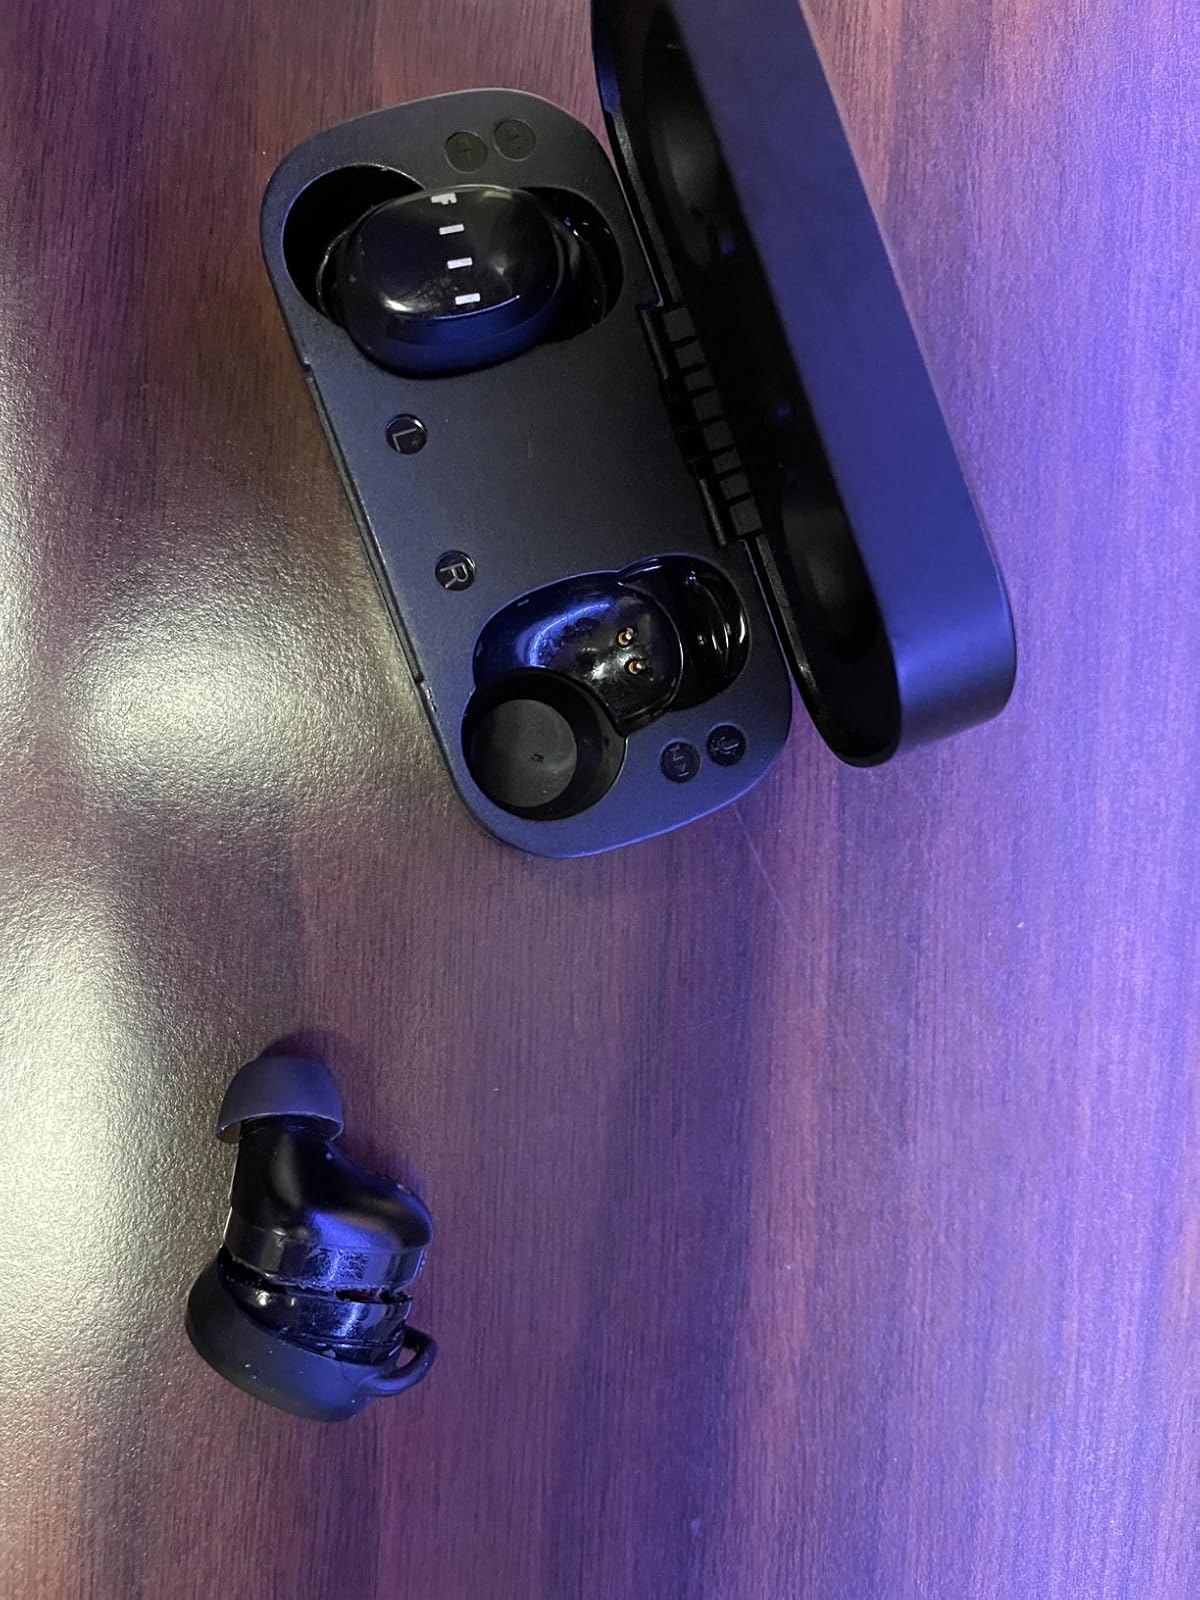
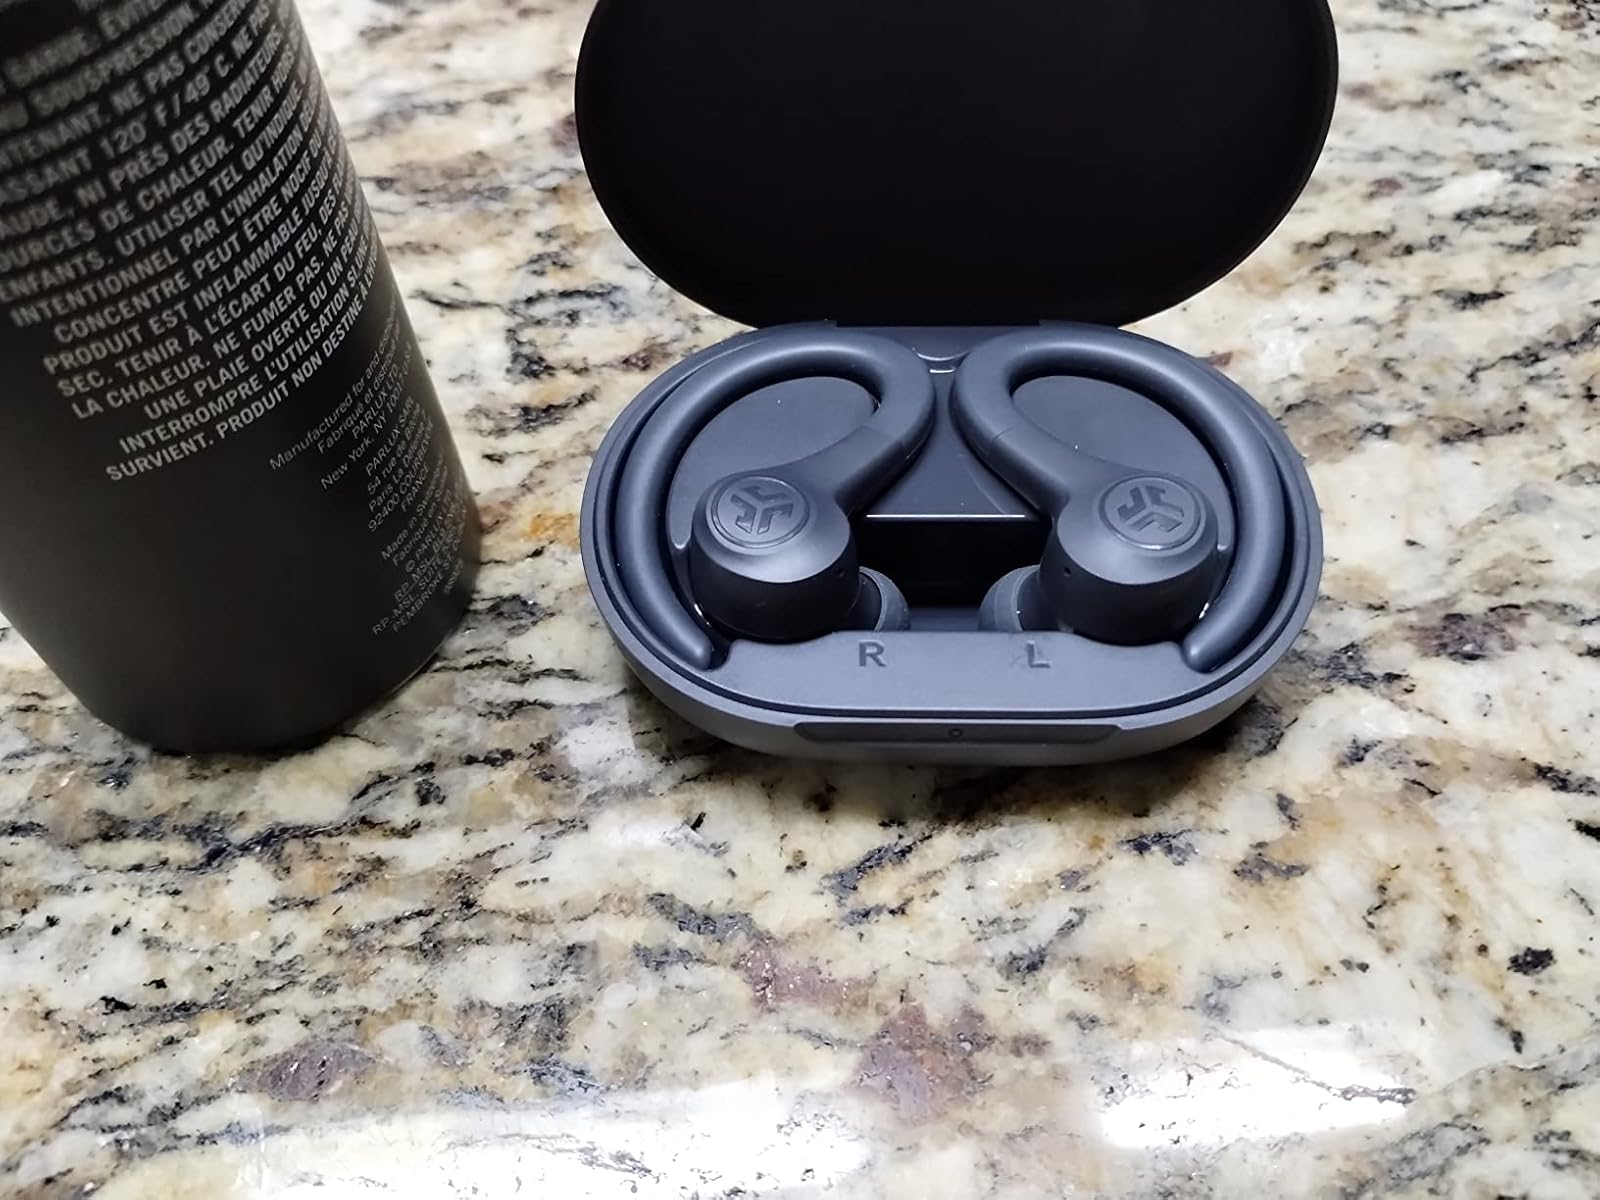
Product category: earbuds
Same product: no